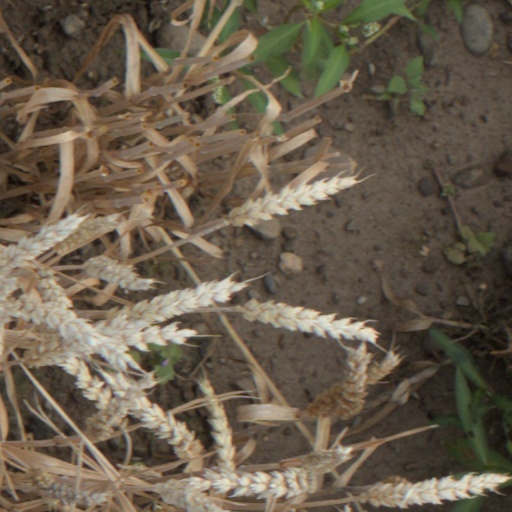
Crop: wheat